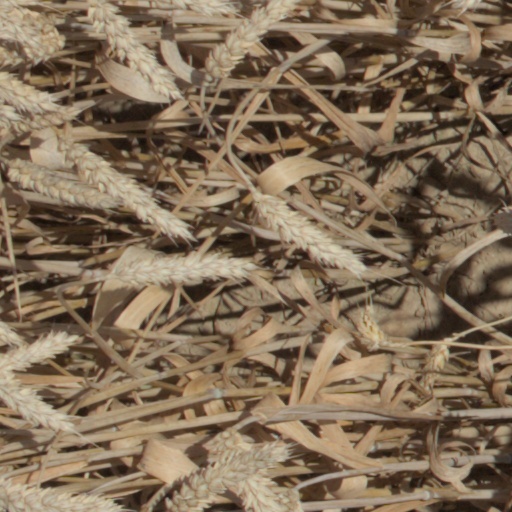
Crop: wheat